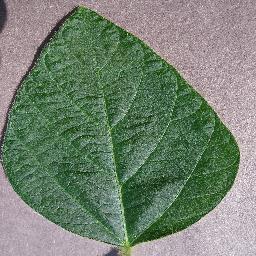
Label: Soybean___healthy